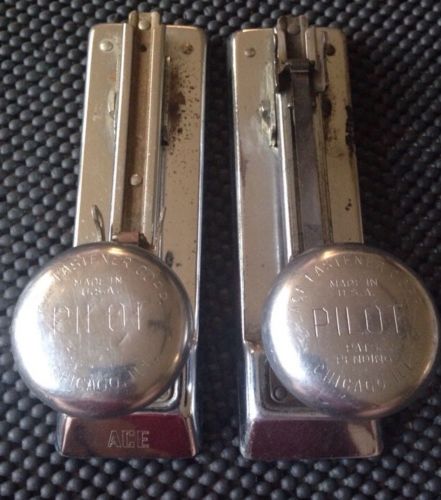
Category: stapler